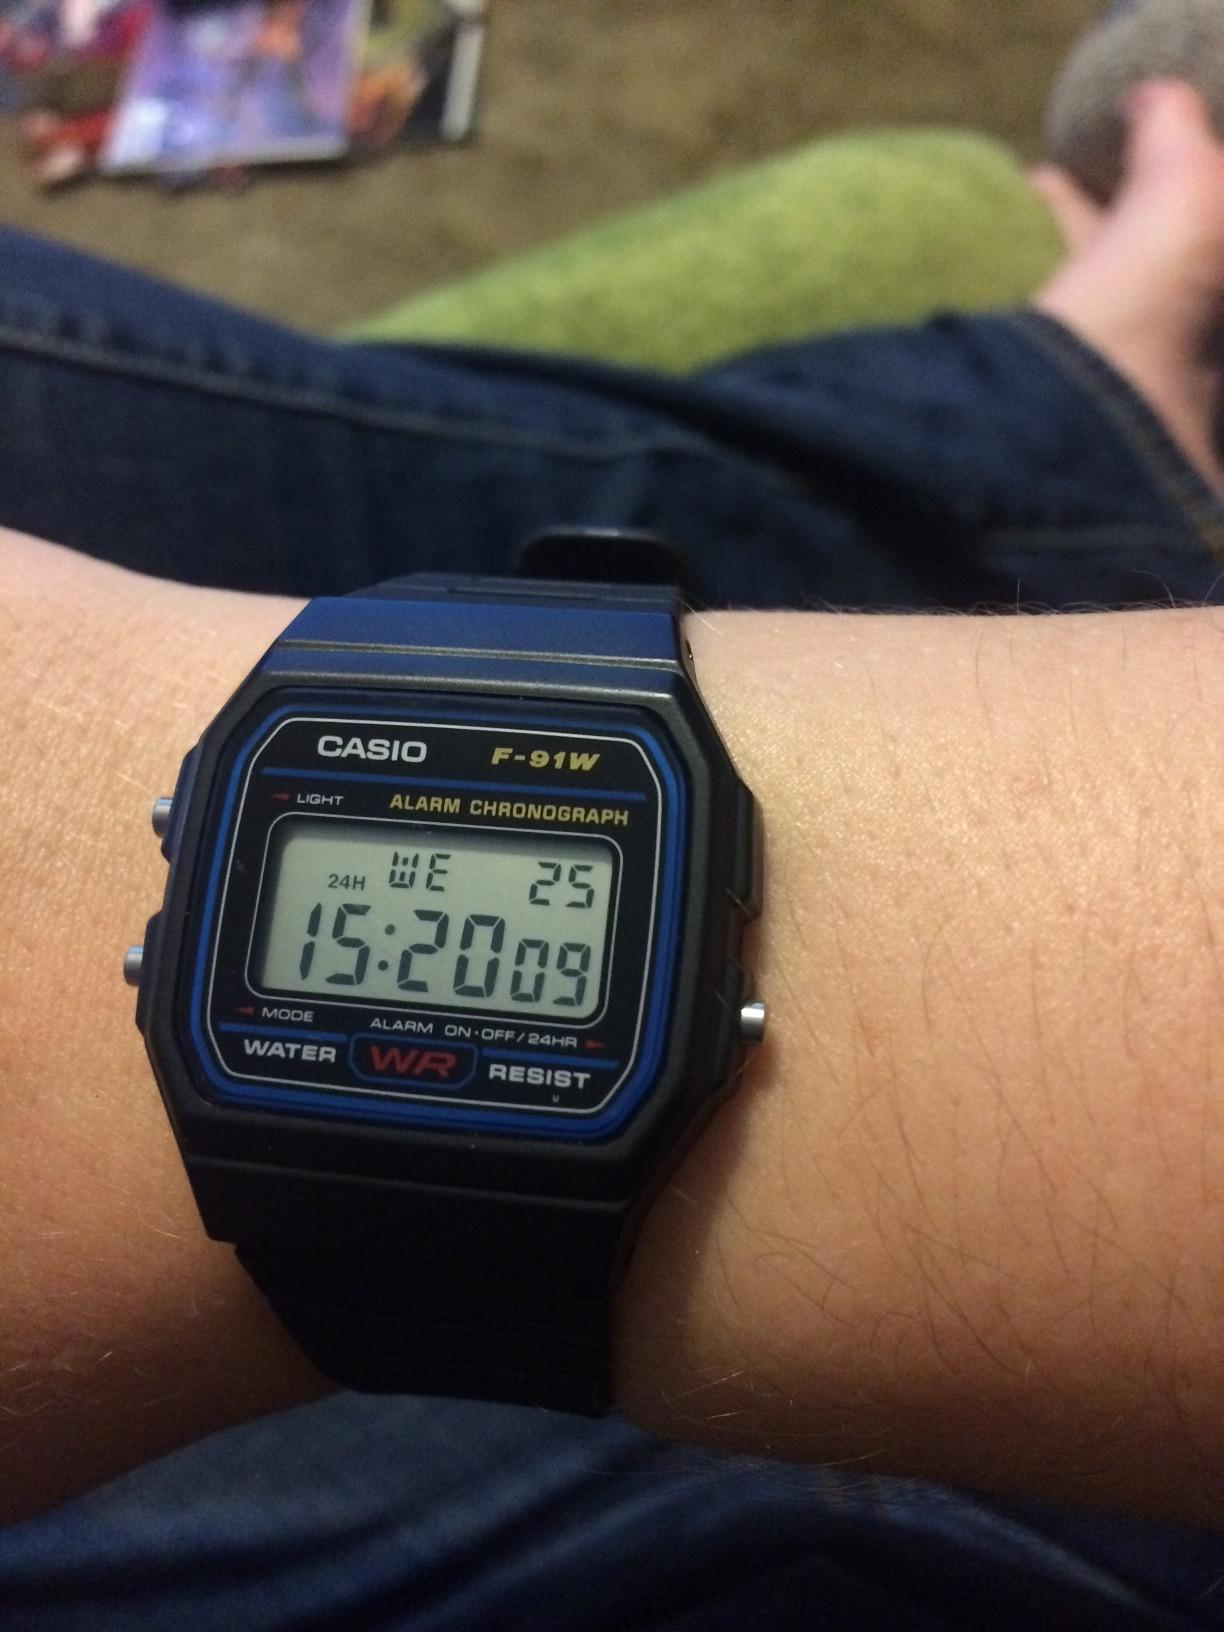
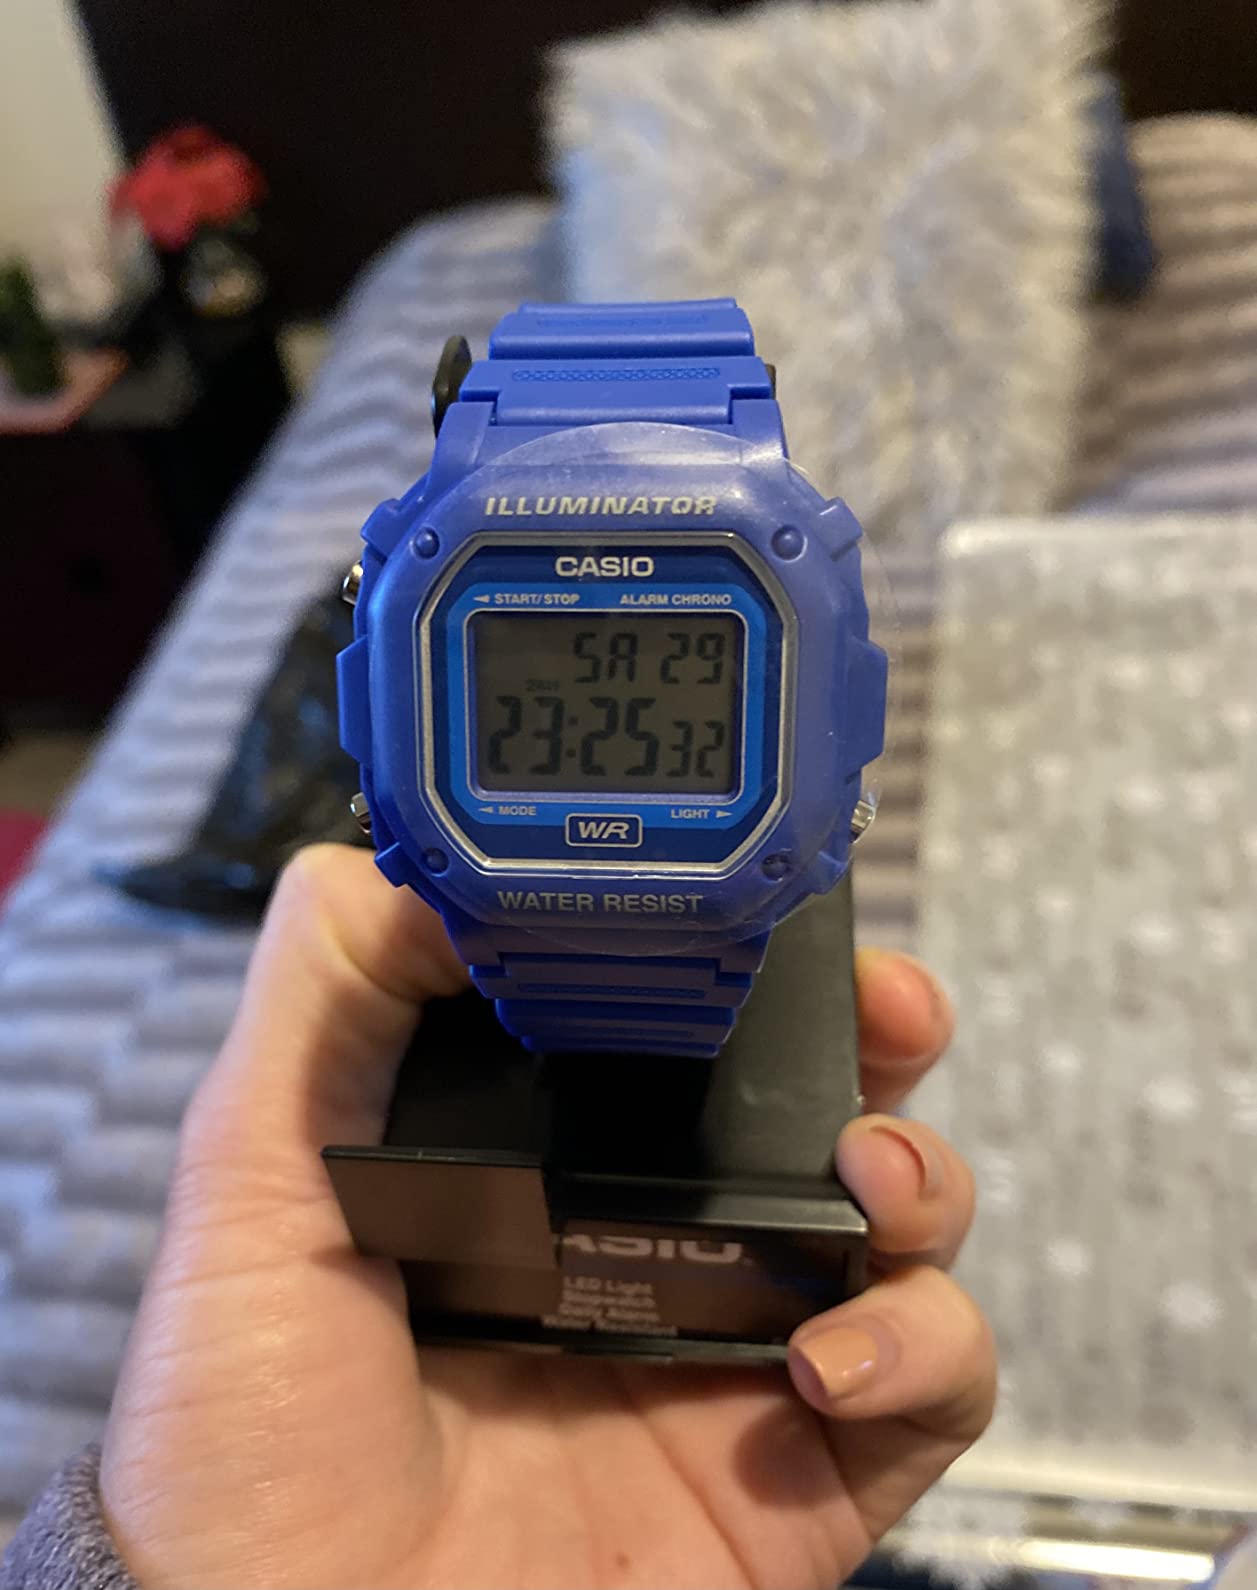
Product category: accessories_watch
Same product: no